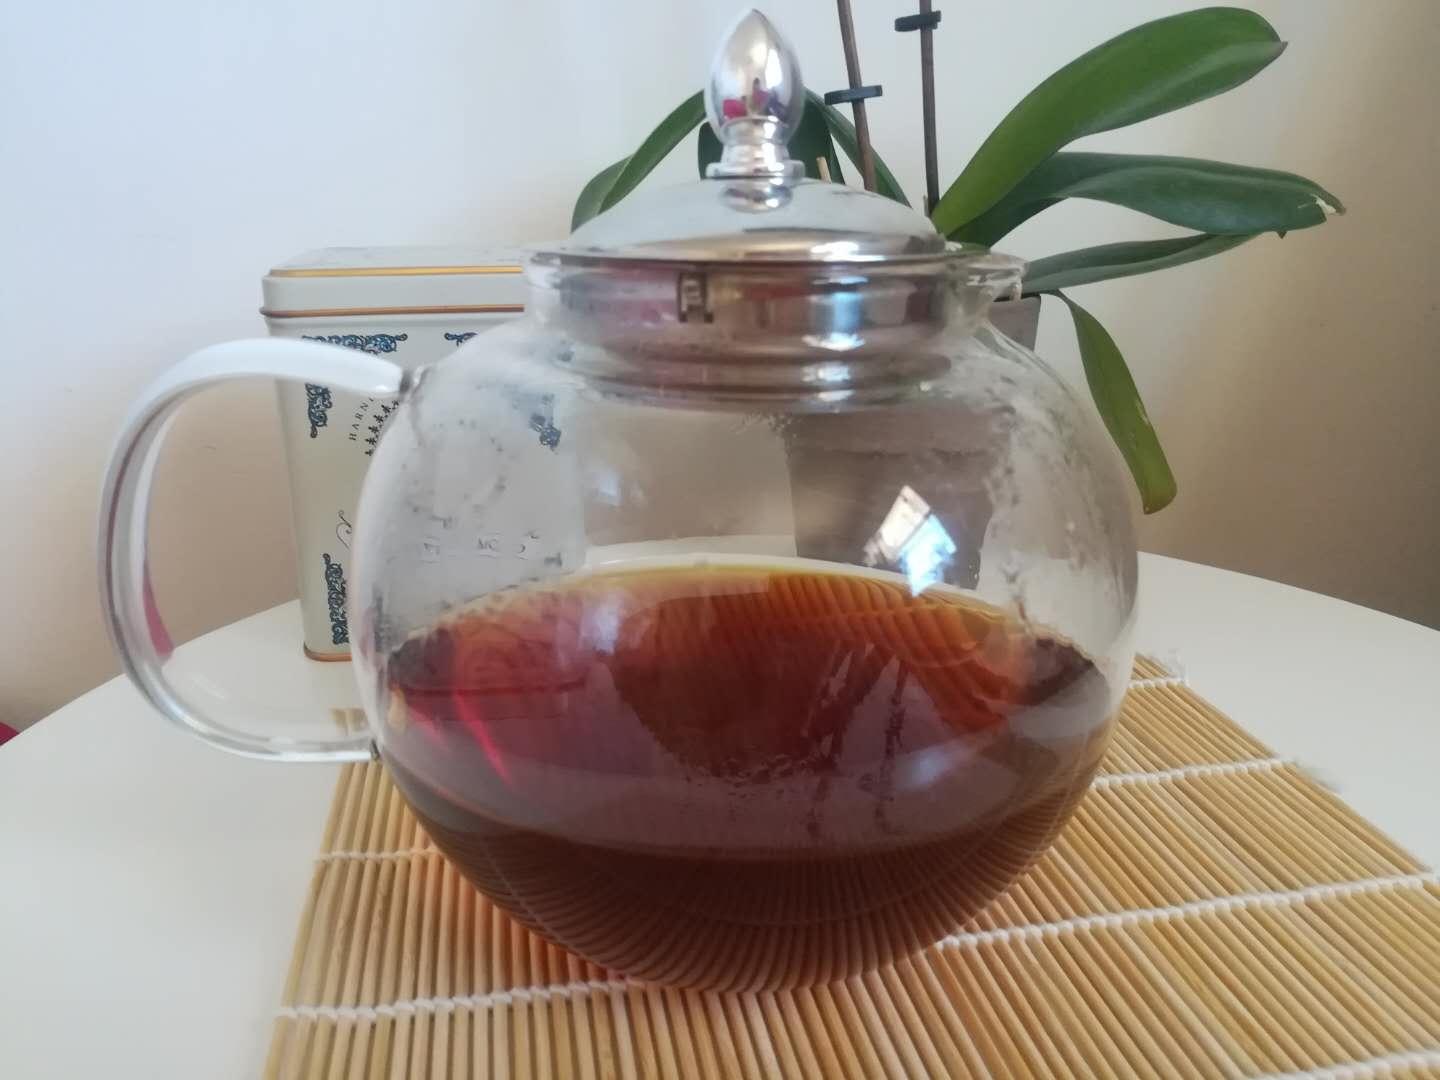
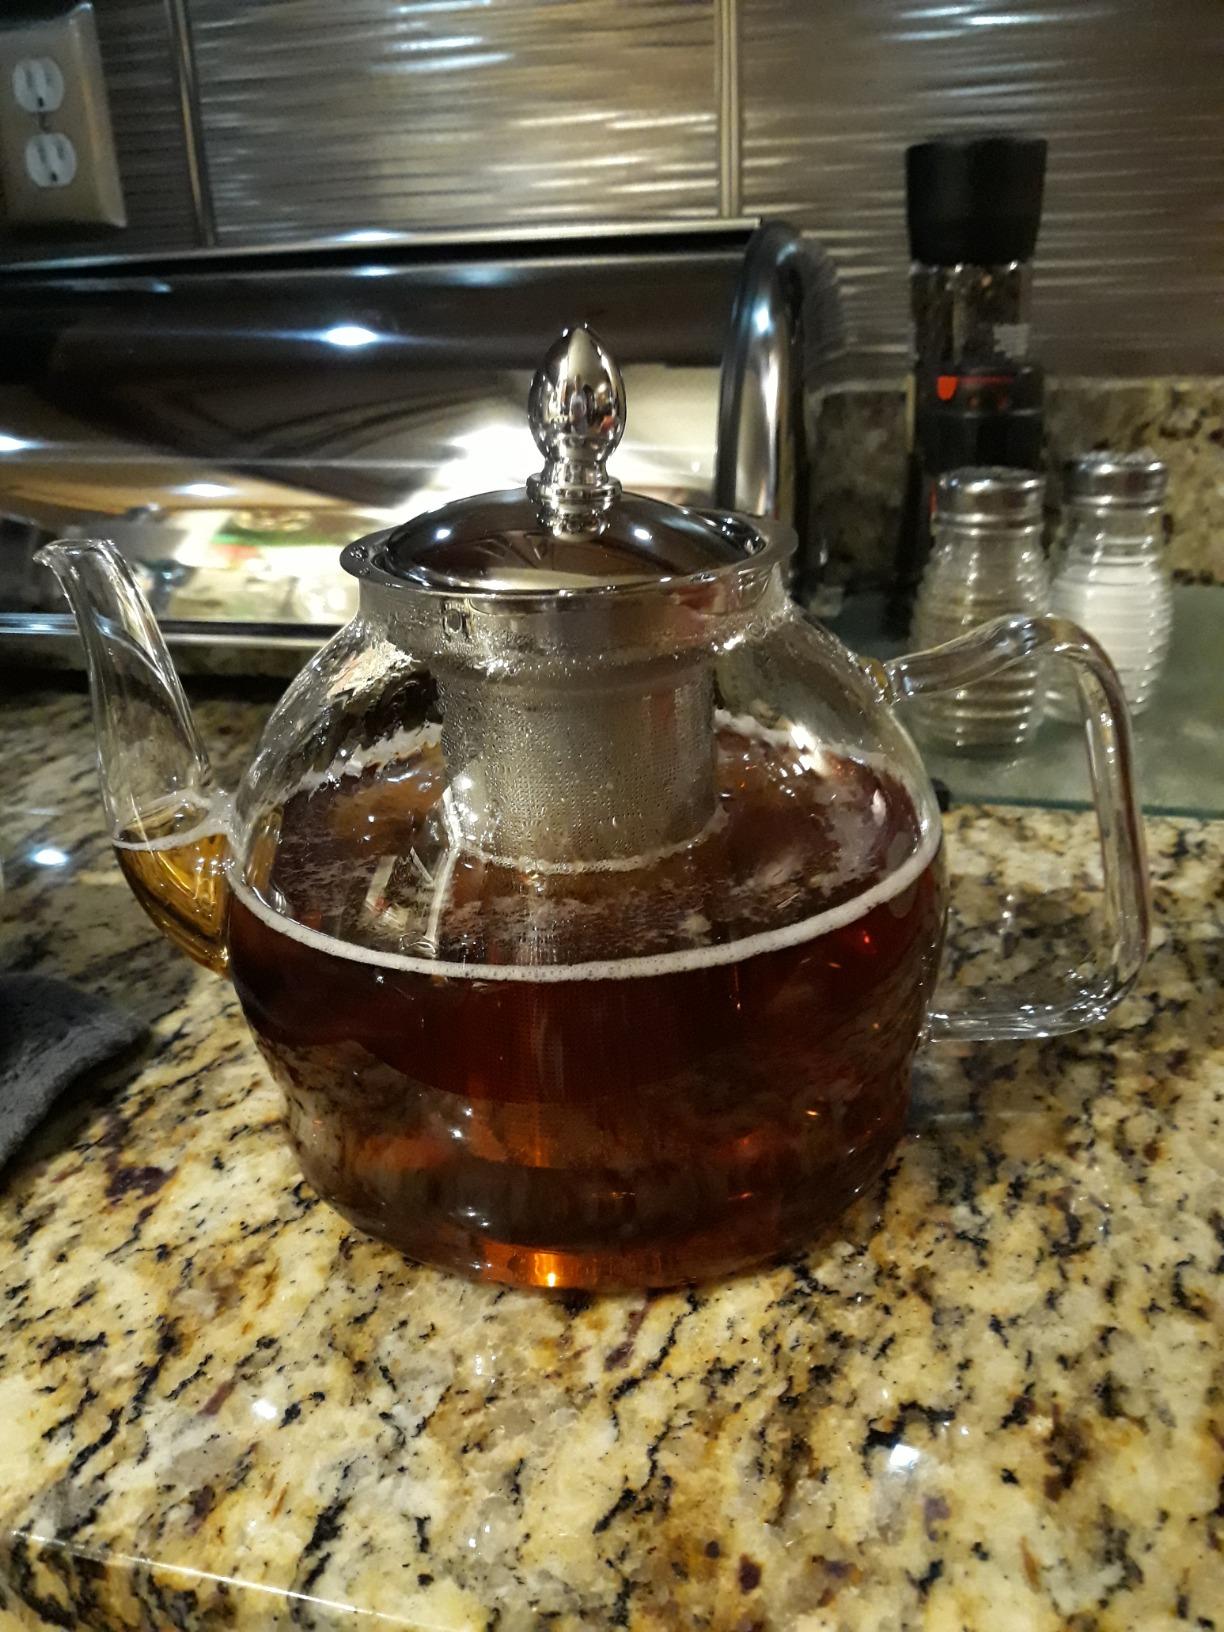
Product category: items_kettle
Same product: no